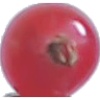
Label: redcurrant